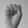
ASL letter: S